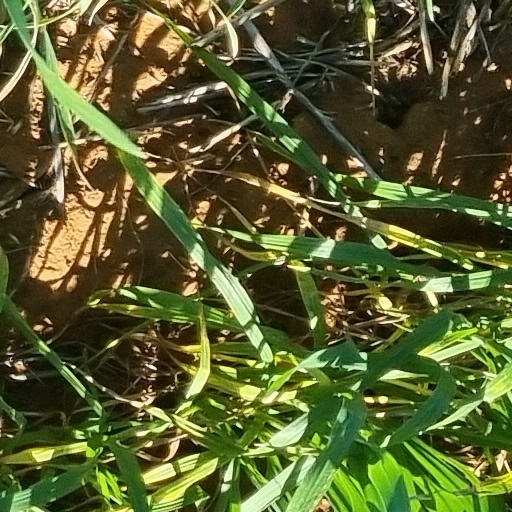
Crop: wheat